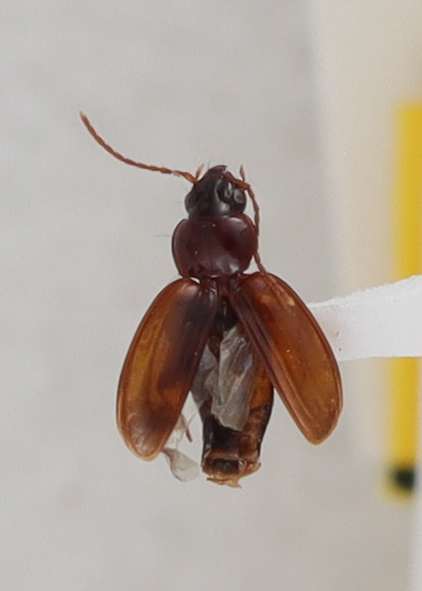
Scientific name: Trechus obtusus
Plot: 14
Trap: E
Collected: 20200915